Queen Elizabeth II Memorial Day

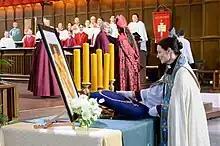
The Sovereign's Collar of the New Zealand Order of Merit was received by the Acting Dean Canon Katie Lawrence, and was placed on the Table of Remembrance

A national minute of silence took place at the beginning of the service, with people across New Zealand being invited to participate in the moment of silence. After the welcome and opening prayer and the Karakia, the National Anthem "God Defend New Zealand" was played.